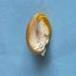
Maize quality: Bad